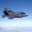
Label: airplane